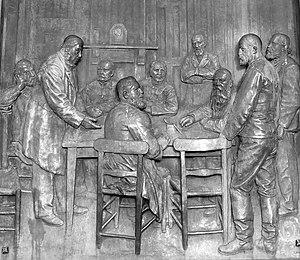
La statue de Paul Kruger située au centre de church square à Pretoria, Afrique du Sud, rend hommage à Paul Kruger, président de la république sud-africaine au Transvaal.
La première guerre des Boers également connue en tant que première guerre anglo-boer ou encore guerre du Transvaal, est un conflit qui se déroule entre le 16 décembre 1880 et le 23 mars 1881.